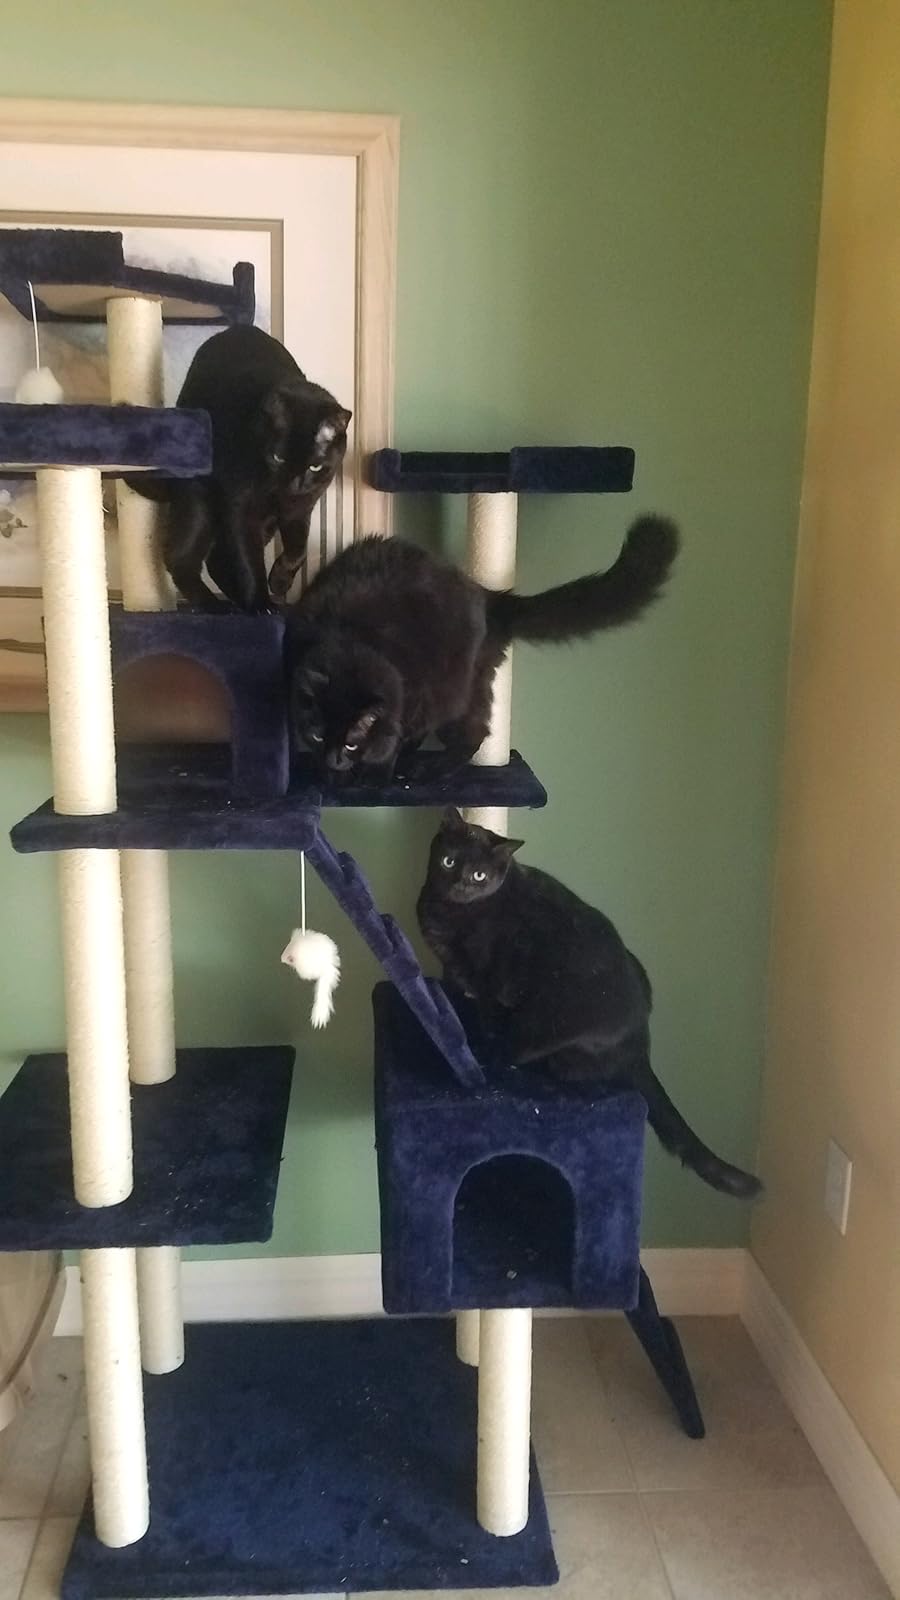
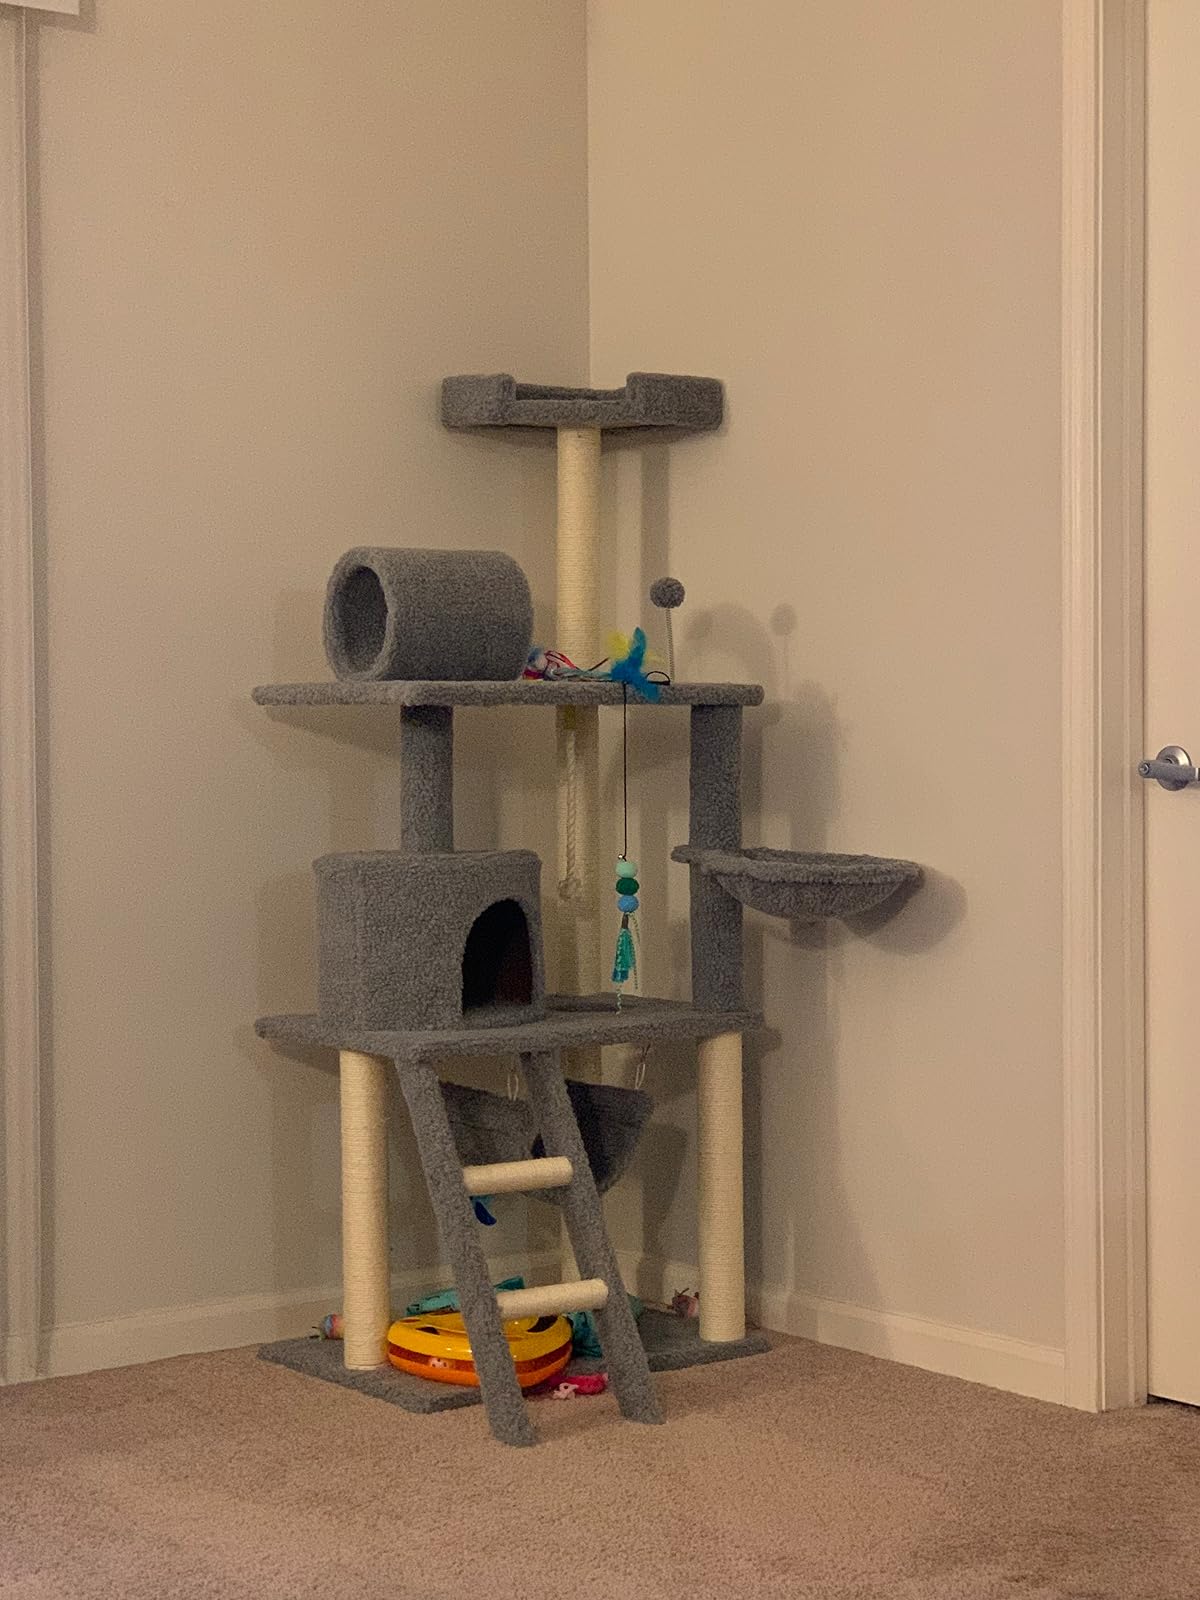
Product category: items_cat tree
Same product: no